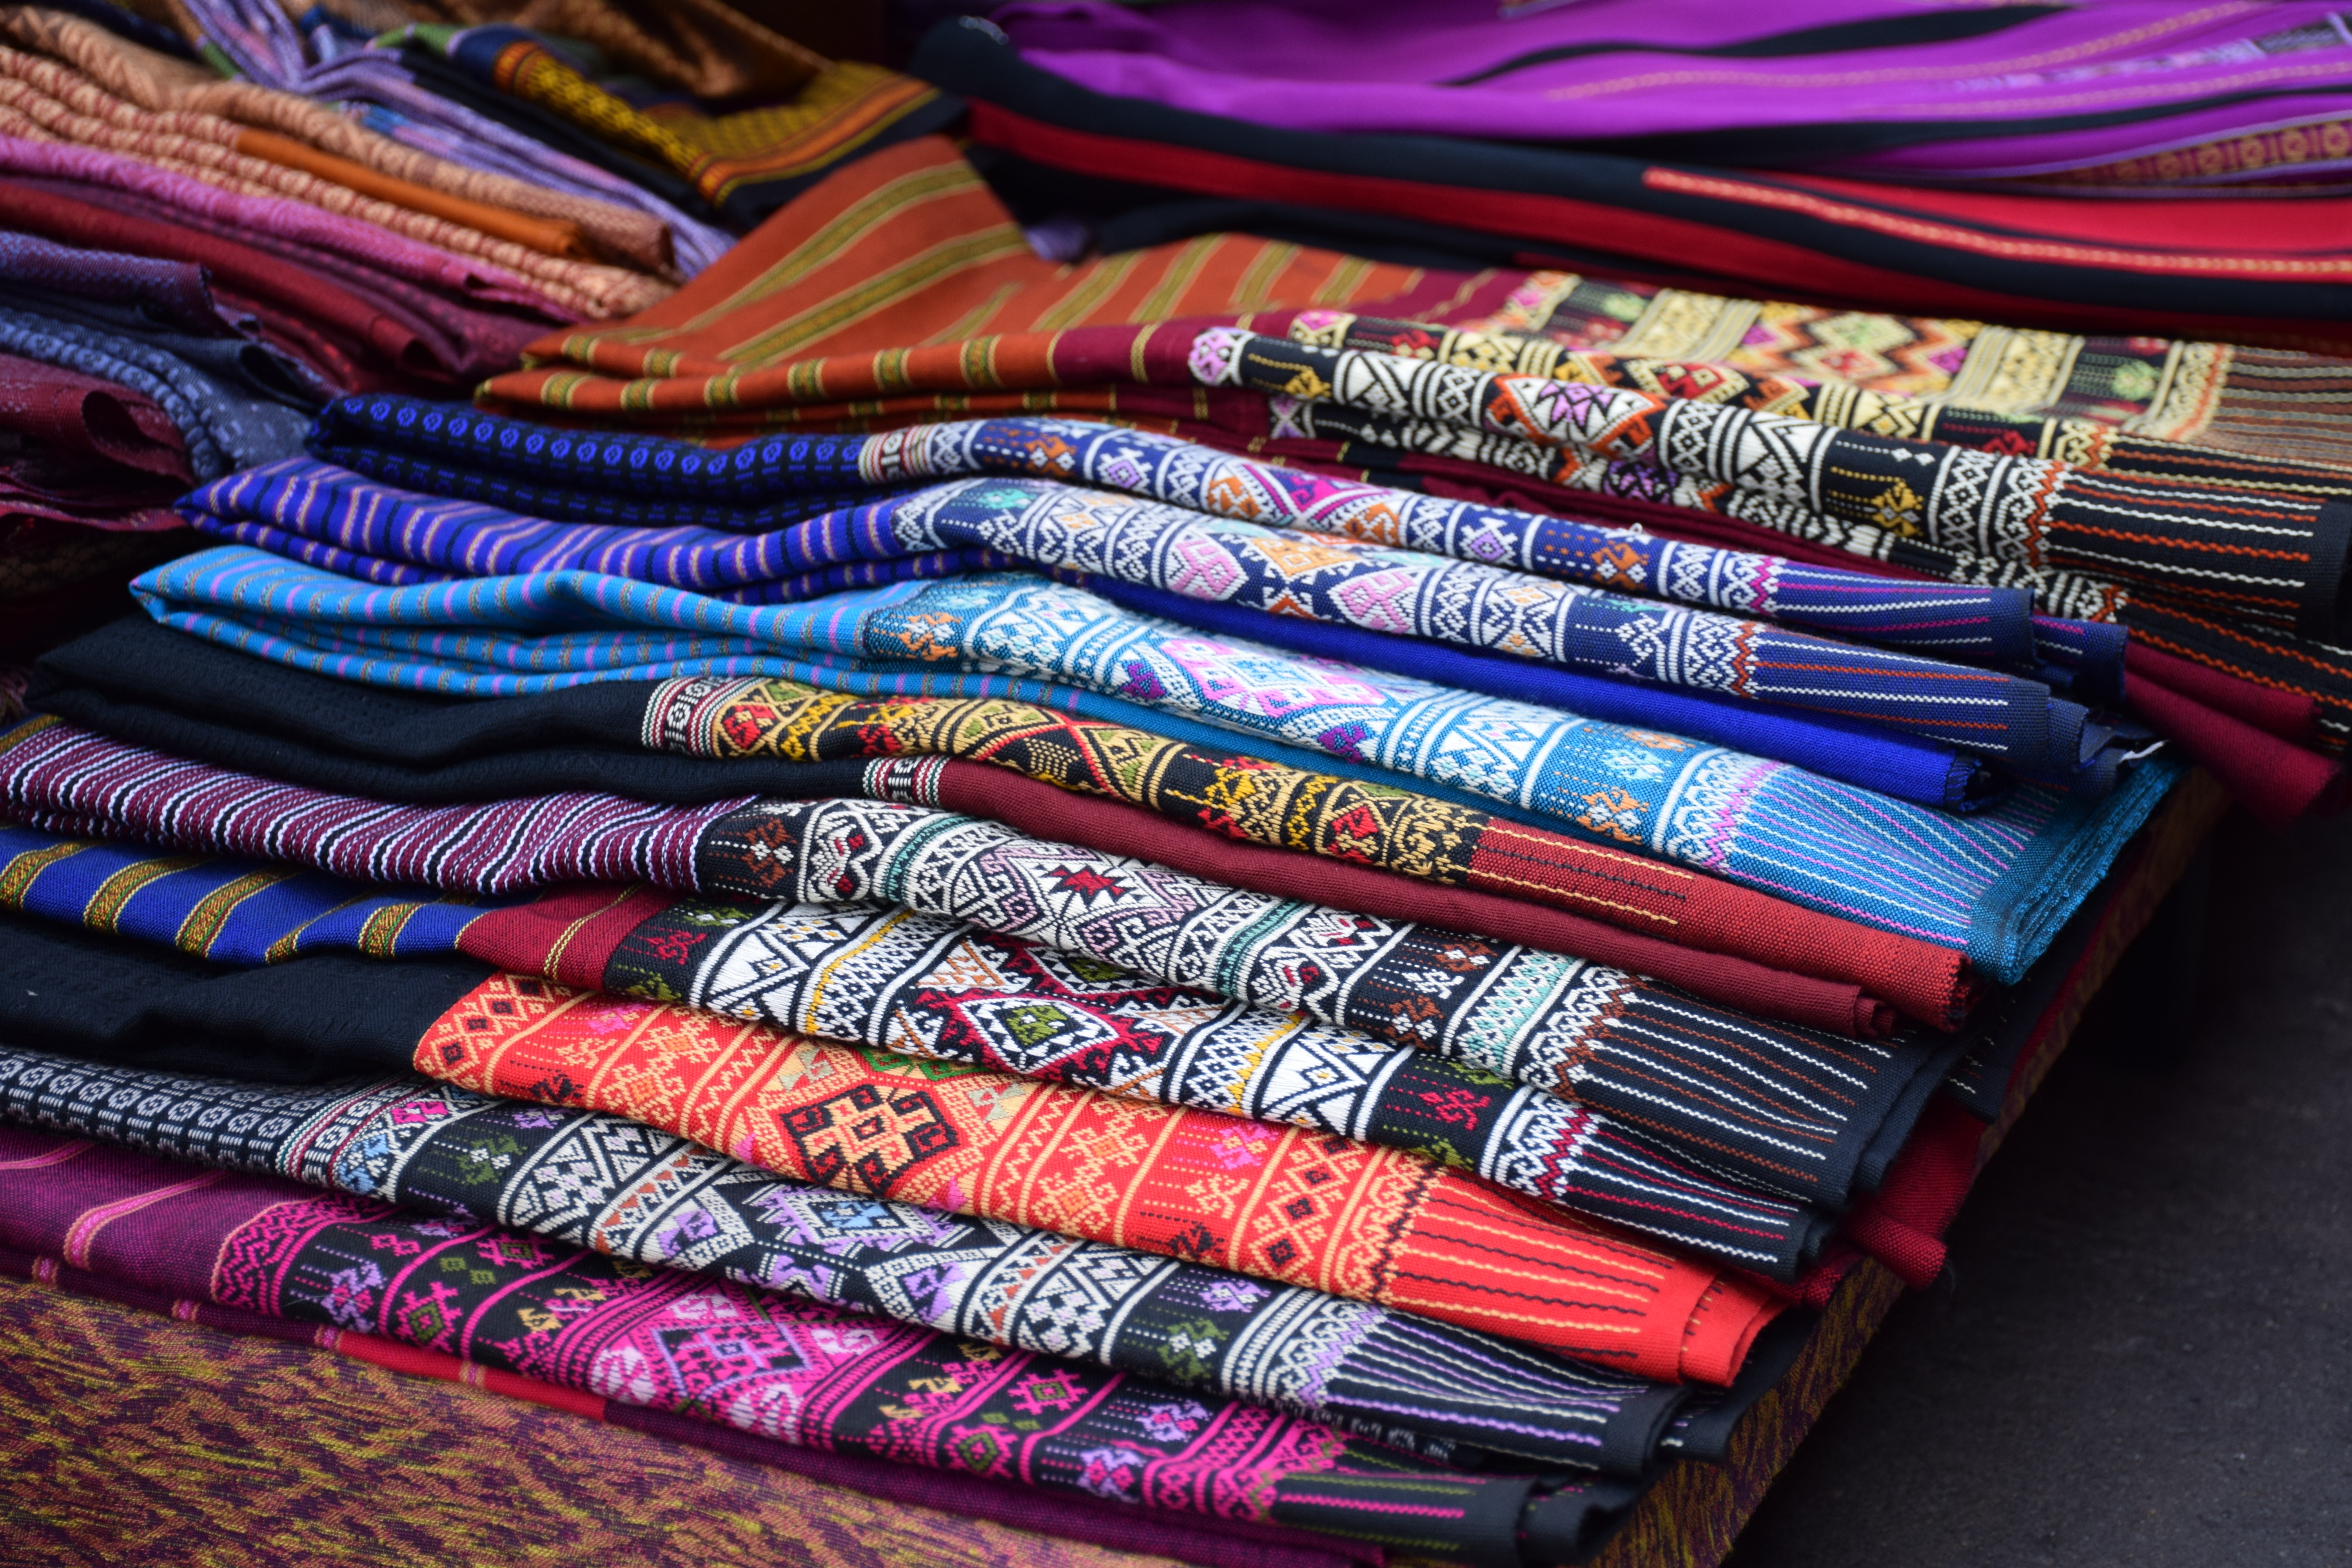
pattern, color, market, blue, scarf, material, jewelry, fabric, thread, textile, art, colors, fashion accessory